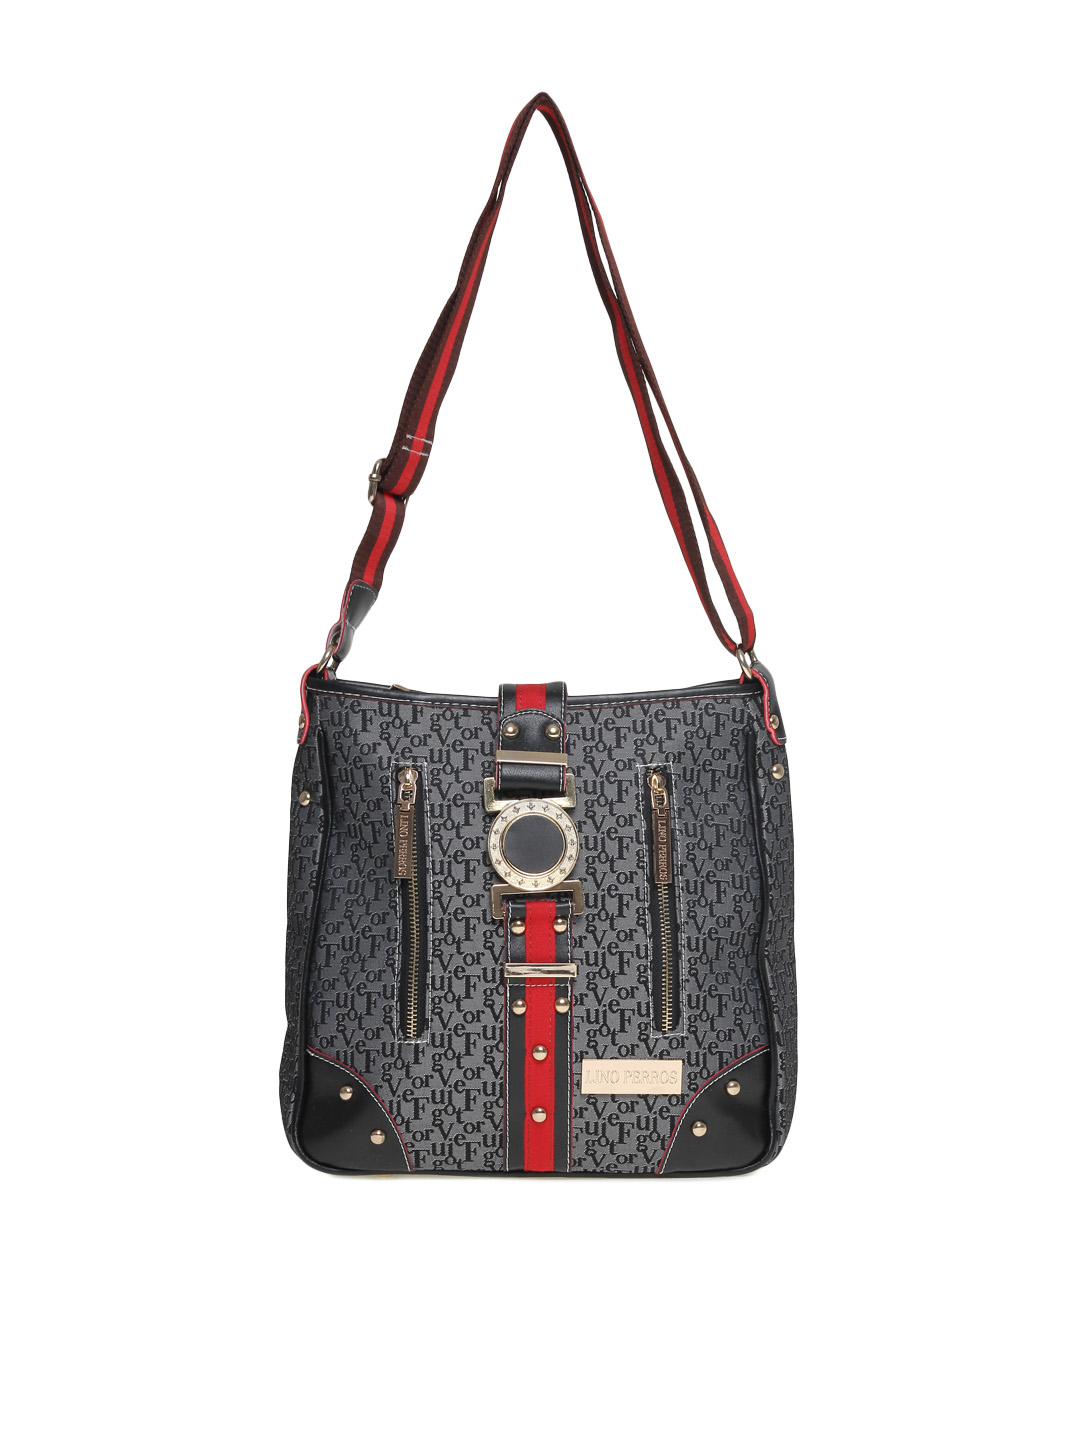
Lino Perros Women Black Handbag
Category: Accessories / Bags / Handbags
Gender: Women
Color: Black
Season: Summer 2012
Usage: Casual